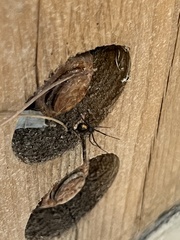
Species: Lactrodectus_hesperus